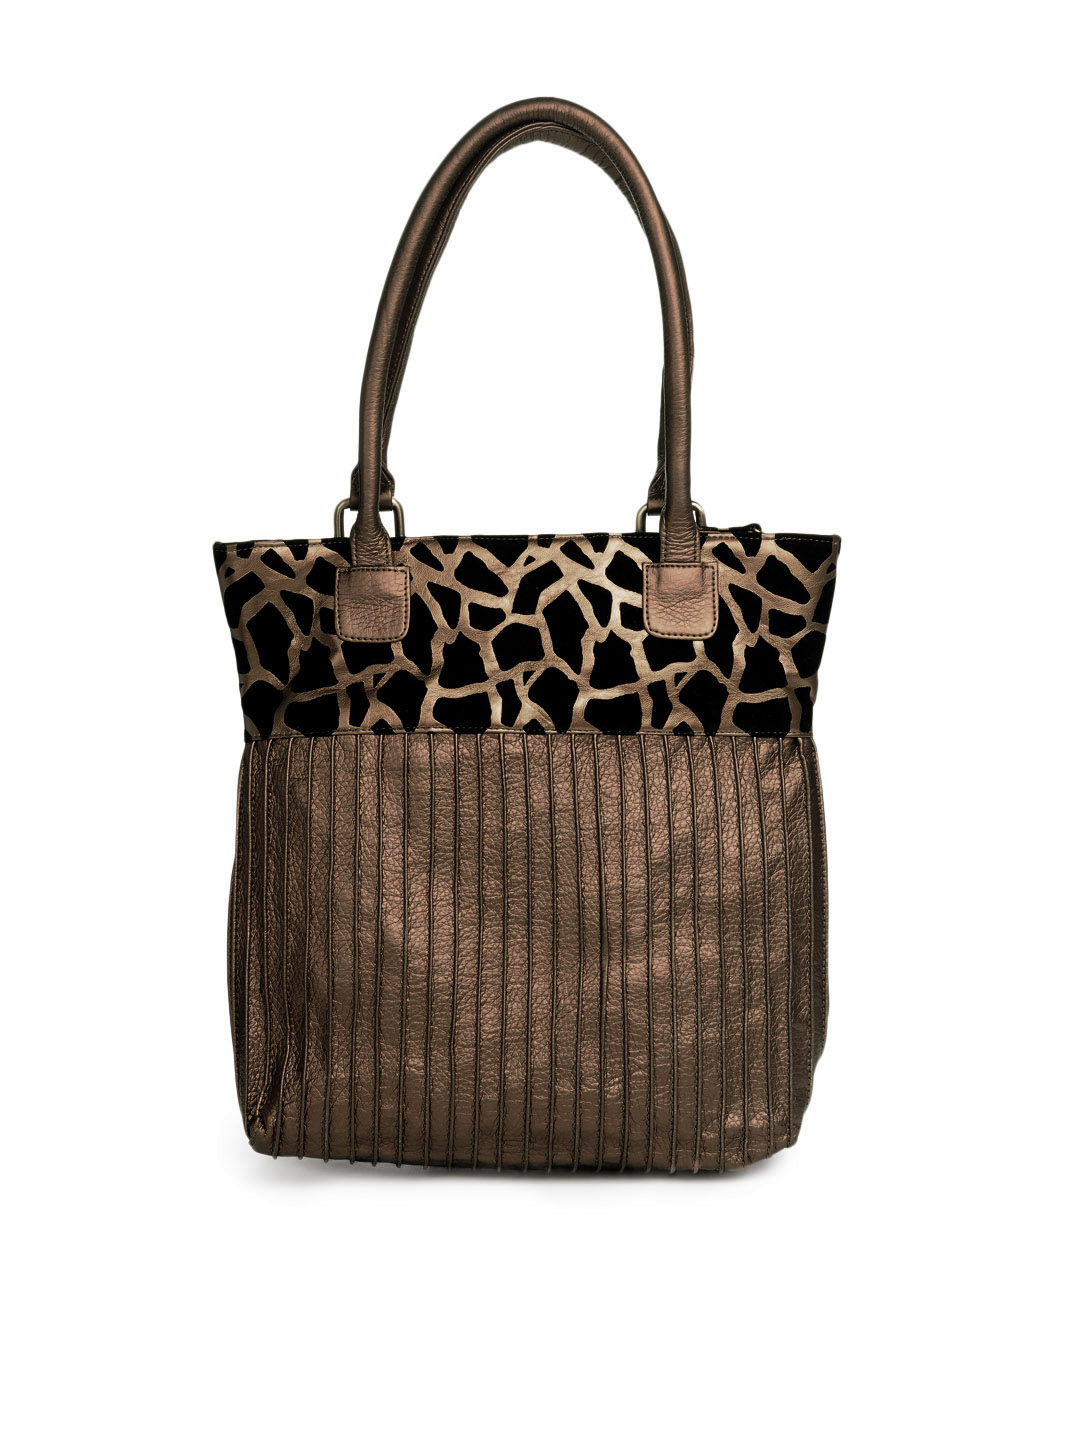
Murcia Women Bronze Handbag
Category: Accessories / Bags / Handbags
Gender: Women
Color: Bronze
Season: Summer 2012
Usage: Casual